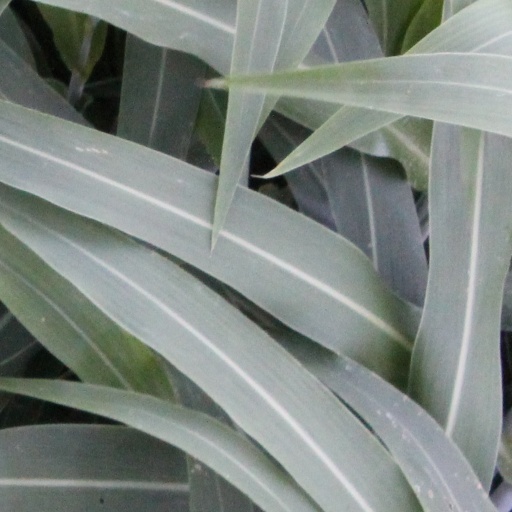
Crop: sorghum